Betcha by Golly, Wow

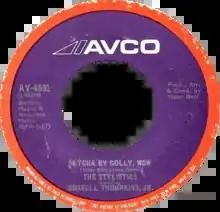
One of side-A labels of the US single

"Betcha by Golly, Wow" is a song written by Thom Bell and Linda Creed, originally titled "Keep Growing Strong" and recorded by American actress and singer Connie Stevens under the Bell label in 1970. Stevens' recording runs two minutes and thirty seconds. The composition later became a hit when it was released by the Philadelphia soul group the Stylistics in 1972 under its better known title, "Betcha by Golly, Wow".